Anna Hahn (chess player)

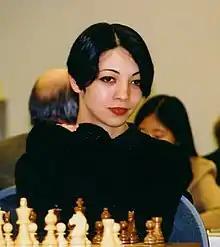
Hahn at the 2003 U.S. Chess Championships in Seattle

Anna Hahn (born June 21, 1976) is a Latvian–American chess player with the title of Woman International Master (WIM).